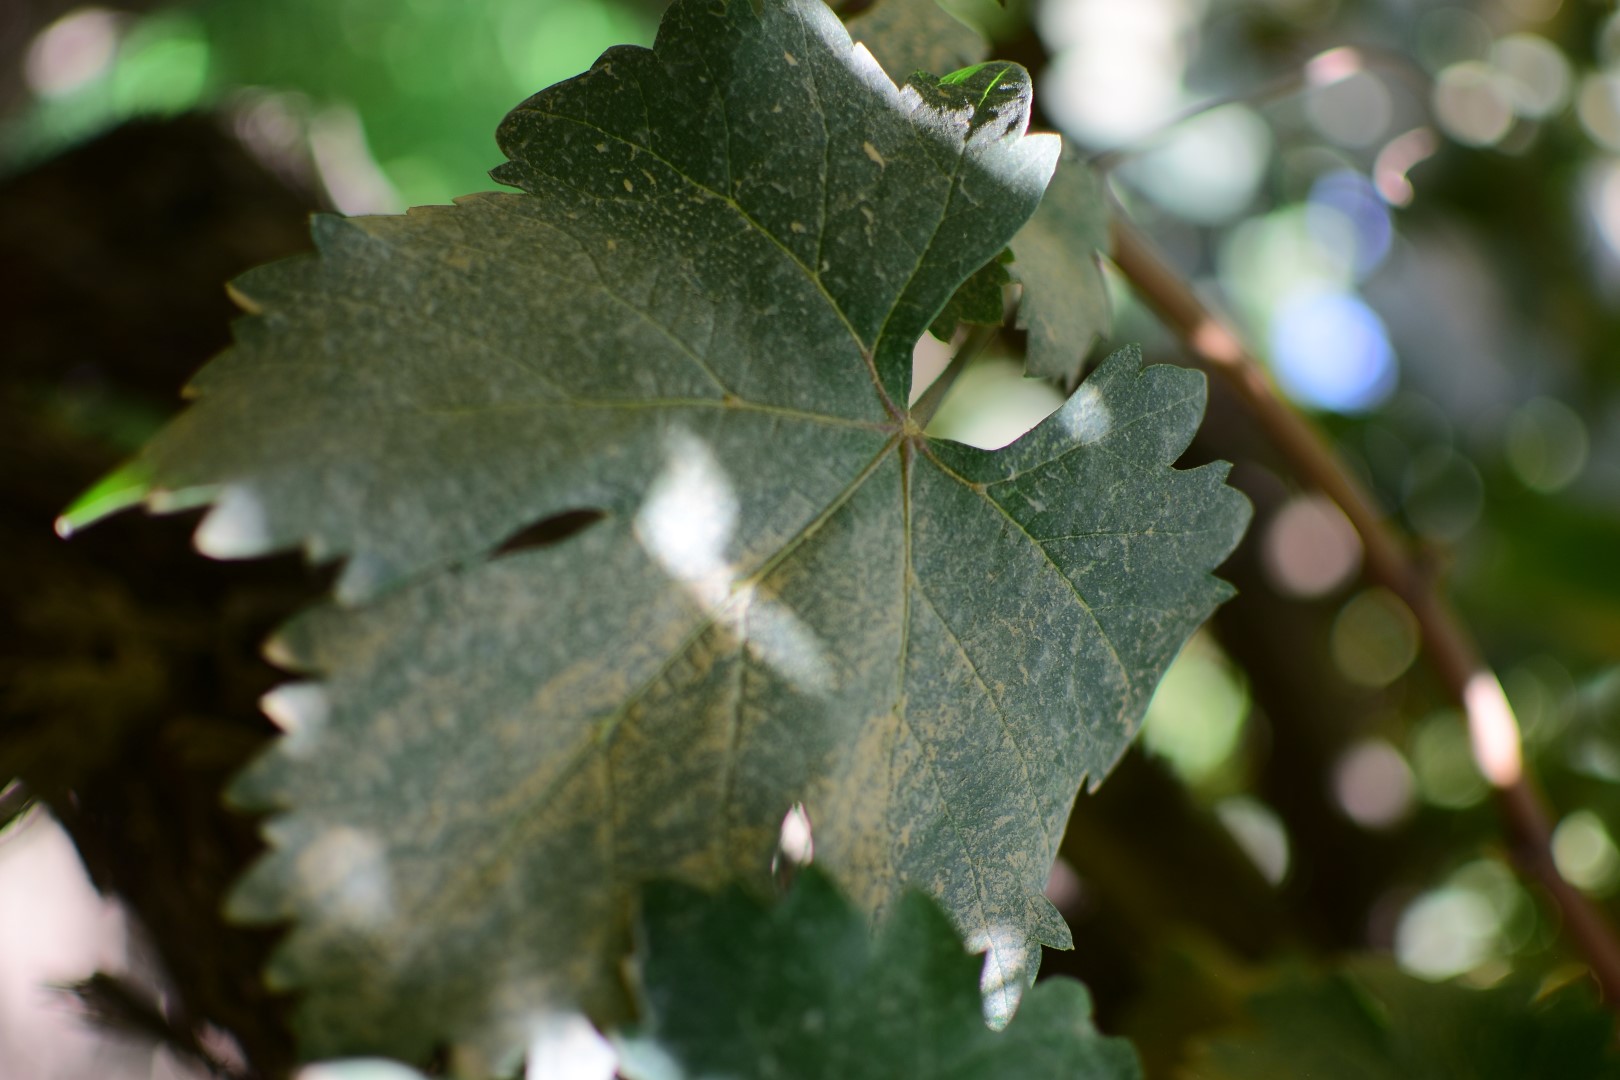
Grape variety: Shdah